Air transports of heads of state and government

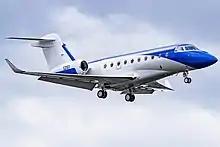
Gulfstream G280 of the Philippine Air Force, seen landing at Ninoy Aquino International Airport.

North Korean leader Kim Jong-un travels overseas on one of two VIP configured Ilyushin Il-62M aircraft of the Korean People's Army Air Force operated by Air Koryo crew, known as Chammae-1. Kim Jong-un's private aircraft is known as Goshawk-1. These aircraft occasionally fly under the callsign "DPK".